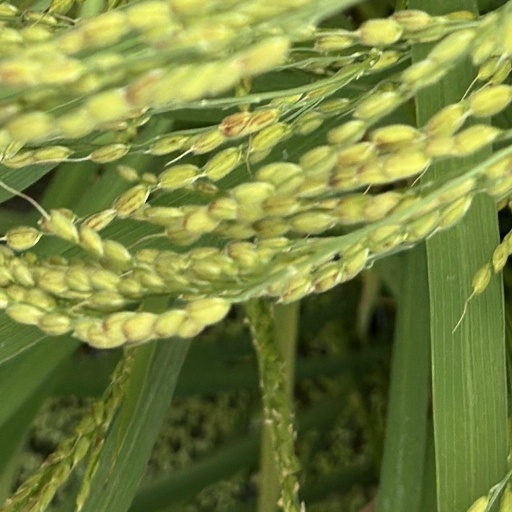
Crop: rice